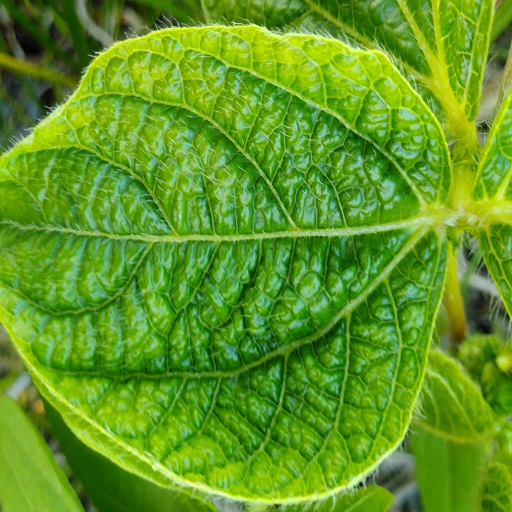
Label: Leaf Crinckle